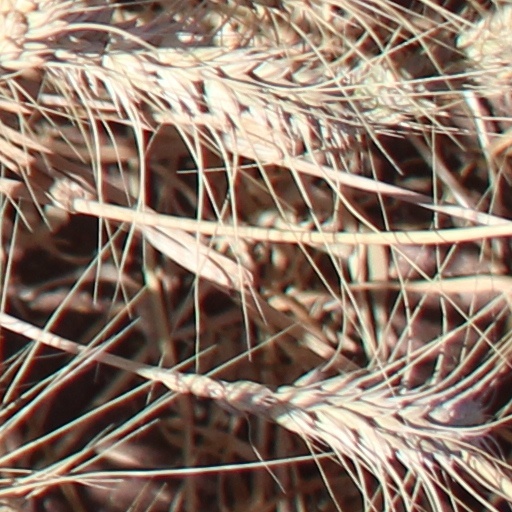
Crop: wheat